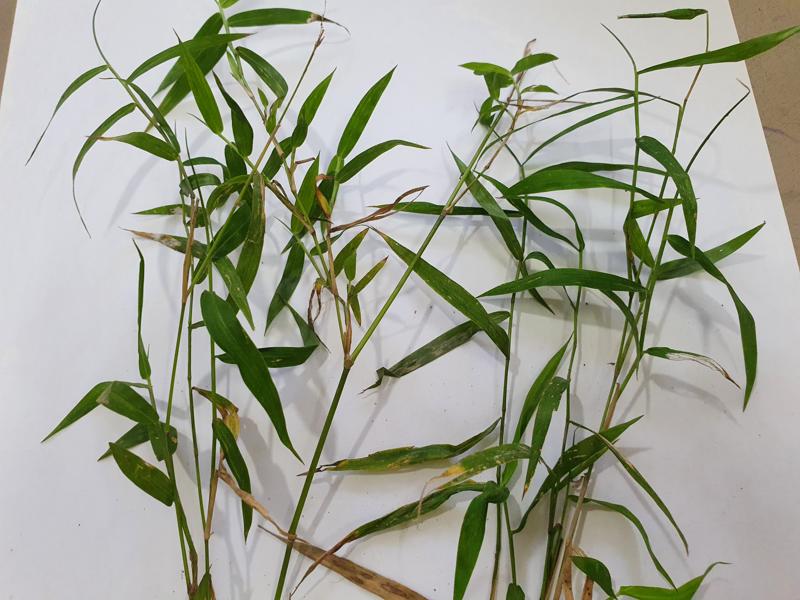
Weed species: Panicum repens